K5 Plan

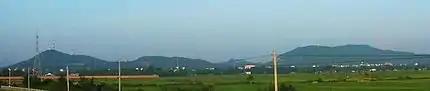
Mountains along the Cambodia–Thailand border north of the road between Sisophon and Aranyaprathet. One of the areas where Khmer Rouge insurgents hid at the time of the PRK/SOC.

The K5 Plan, K5 Belt or K5 Project, also known as the Bamboo Curtain, was an attempt between 1985 and 1989 by the government of the People's Republic of Kampuchea to seal Khmer Rouge guerrilla infiltration routes into Cambodia by means of trenches, wire fences, and minefields along virtually the entire Cambodia–Thailand border.